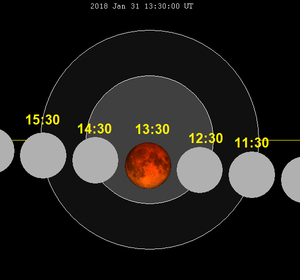
L'éclipse lunaire du 31 janvier 2018 est la première éclipse de Lune de l'année 2018. Il s'agit d'une éclipse totale ; elle est la première éclipse totale d'une série de trois, se produisant à environ 6 mois d'intervalle. C'est aussi une éclipse de superlune, avec le périgée survenant le 30 janvier.